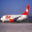
Label: airplane